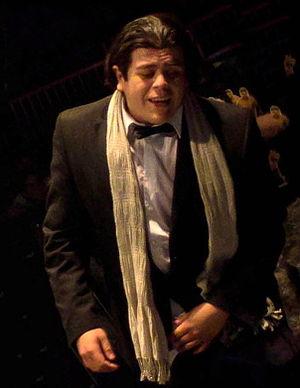
Jesús Rodriguez est un catcheur américain, annonceur et commentateur. Il est connu pour son travail à la World Wrestling Entertainment sous le nom de Ricardo Rodriguez en tant que manager et annonceur personnel d'Alberto Del Rio. Il a aussi été commentateur espagnol pour les spectacles en paiement à la séance, et a lutté sous le masque d'El Local à la NXT.